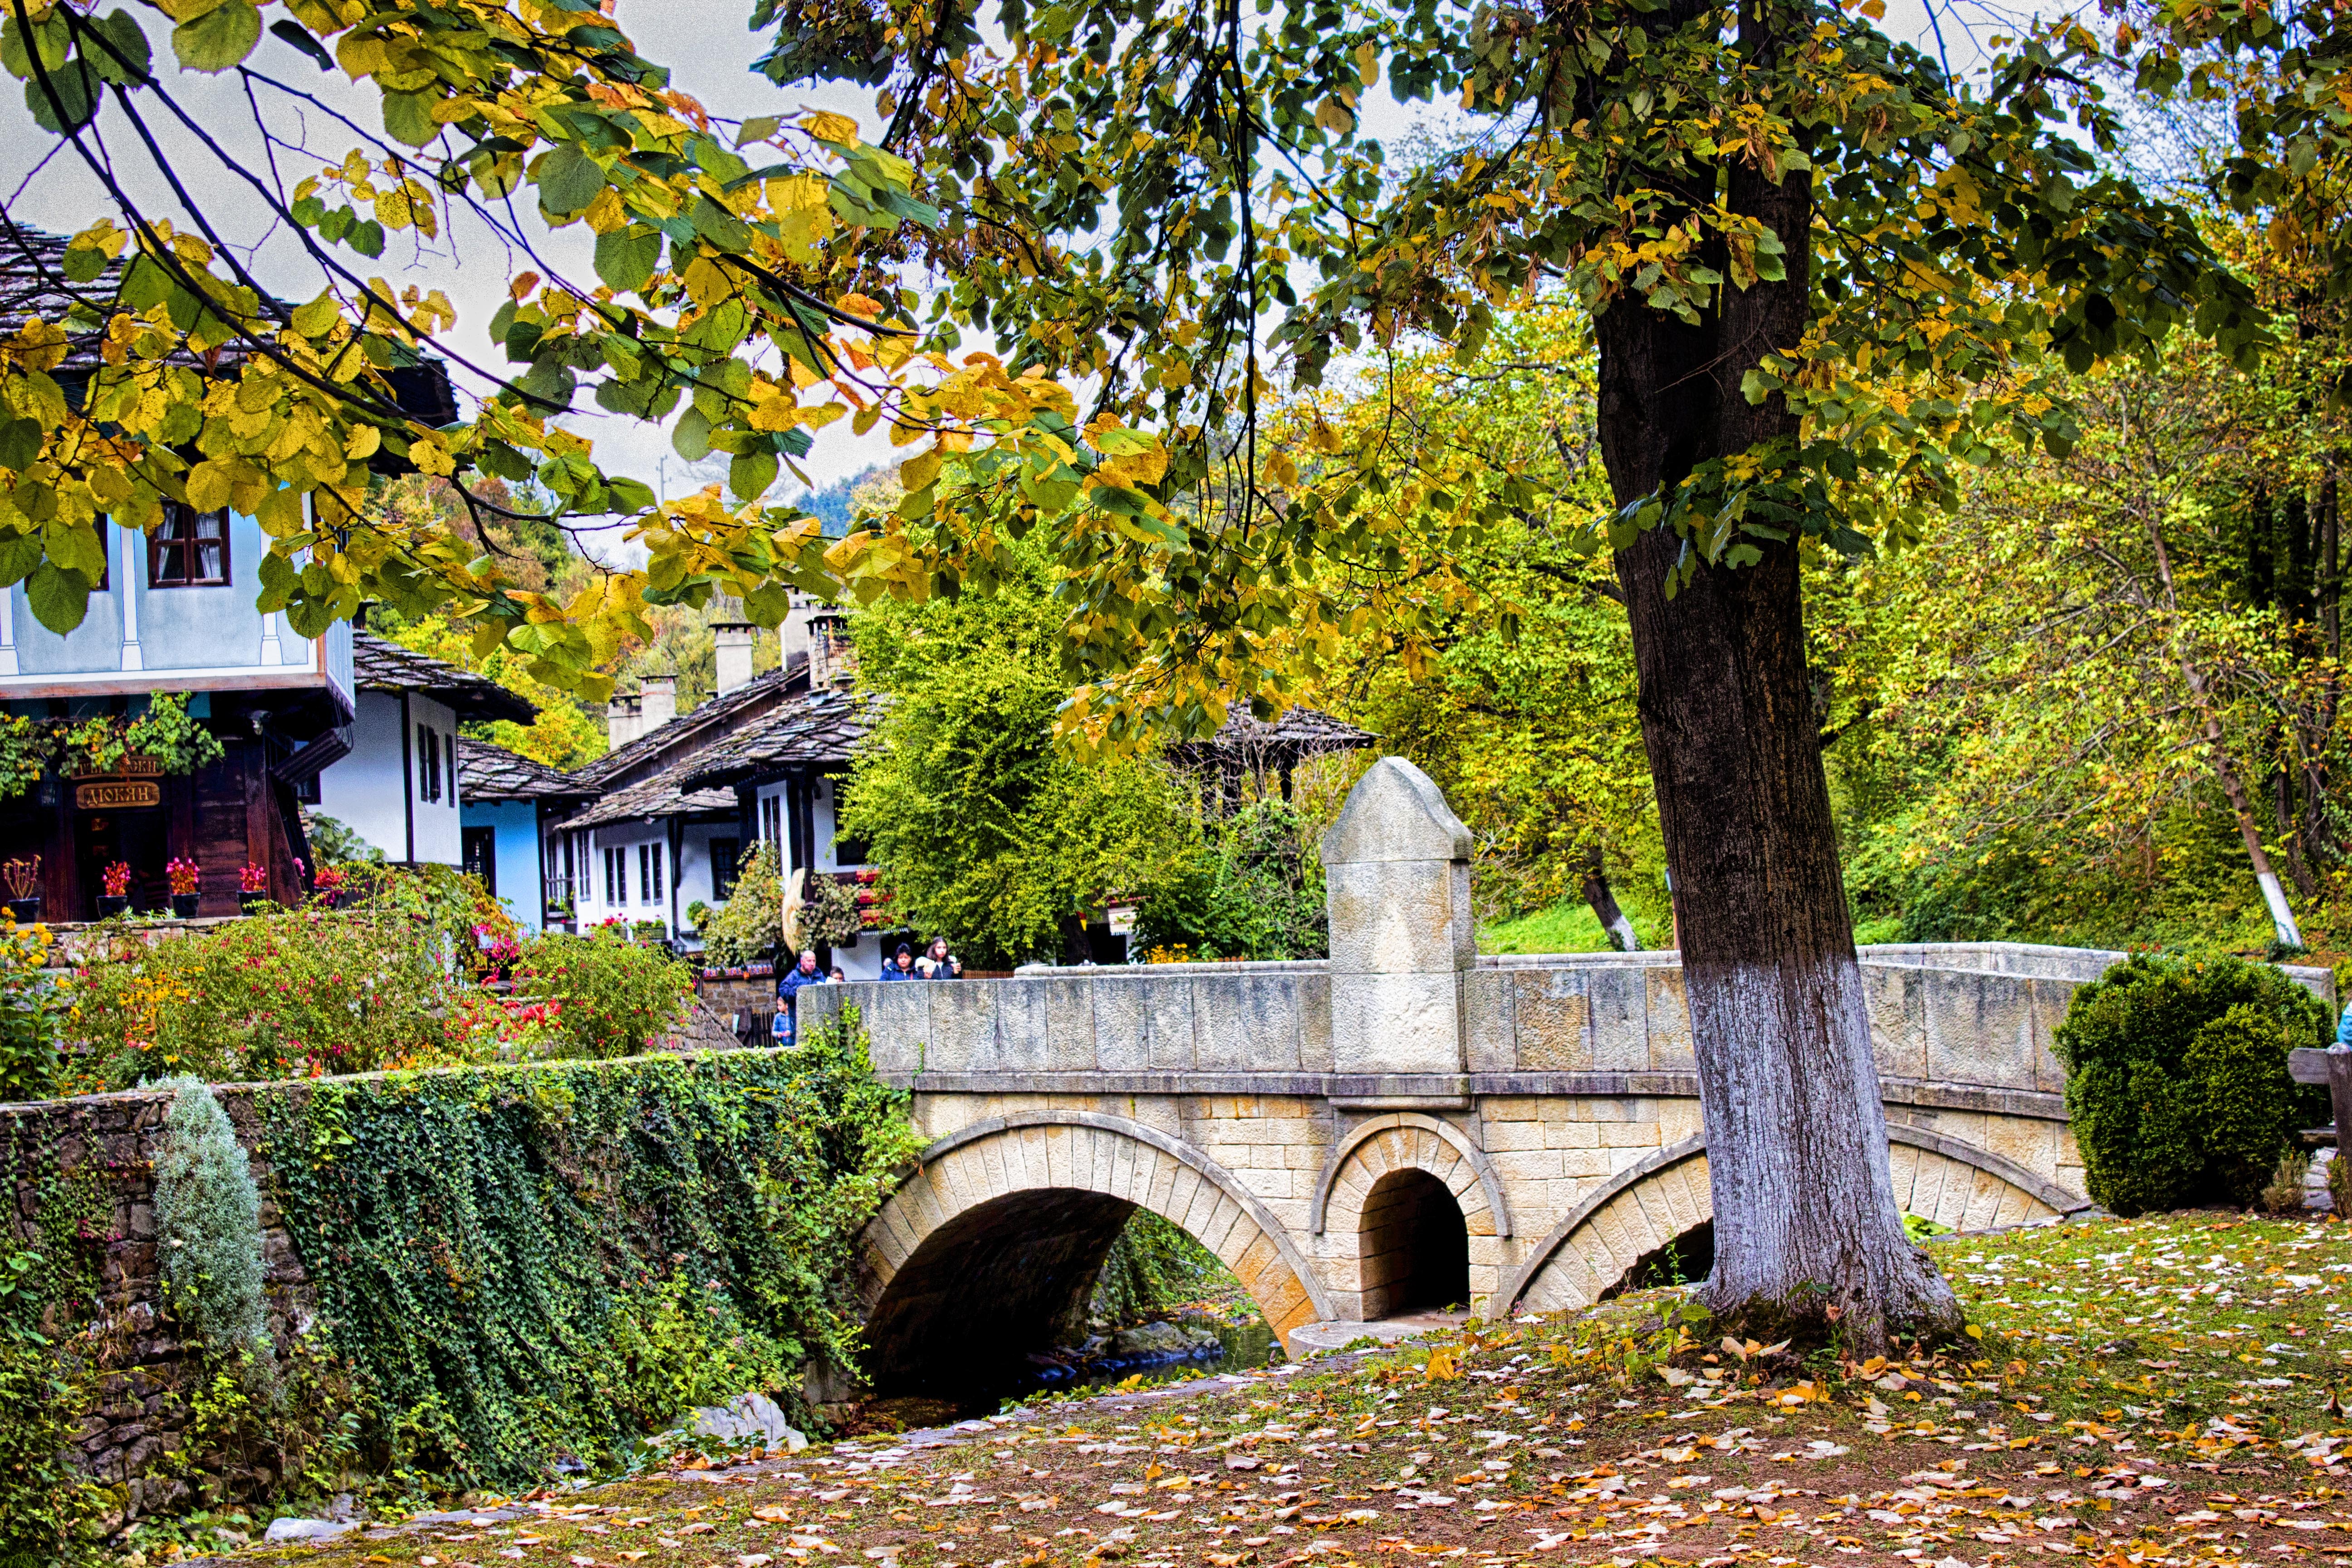
tree, season, autumn, leaf, garden, woody plant, estate, rural area, flower, waterway, park